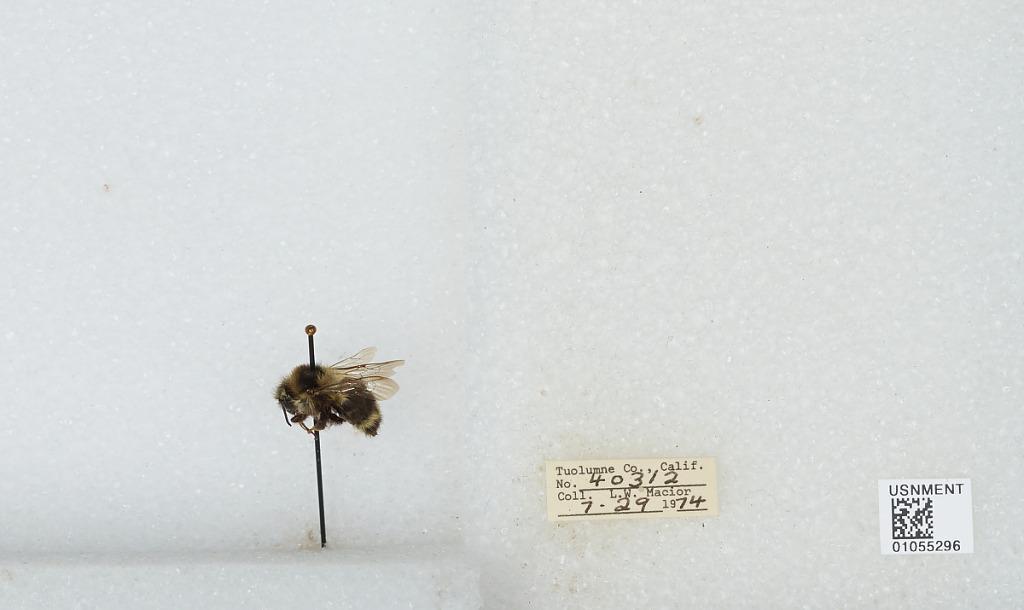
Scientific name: Bombus bifarius nearcticus
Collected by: L. Macior
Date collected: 1974-7-29
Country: United States
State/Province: California
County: Tuolumne
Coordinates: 38.02, -119.93